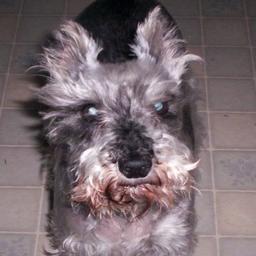
Animal: dogs